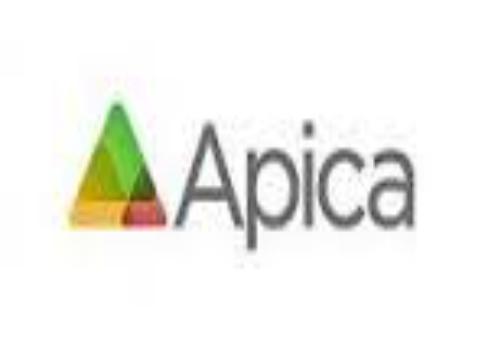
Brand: apica
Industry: Necessities